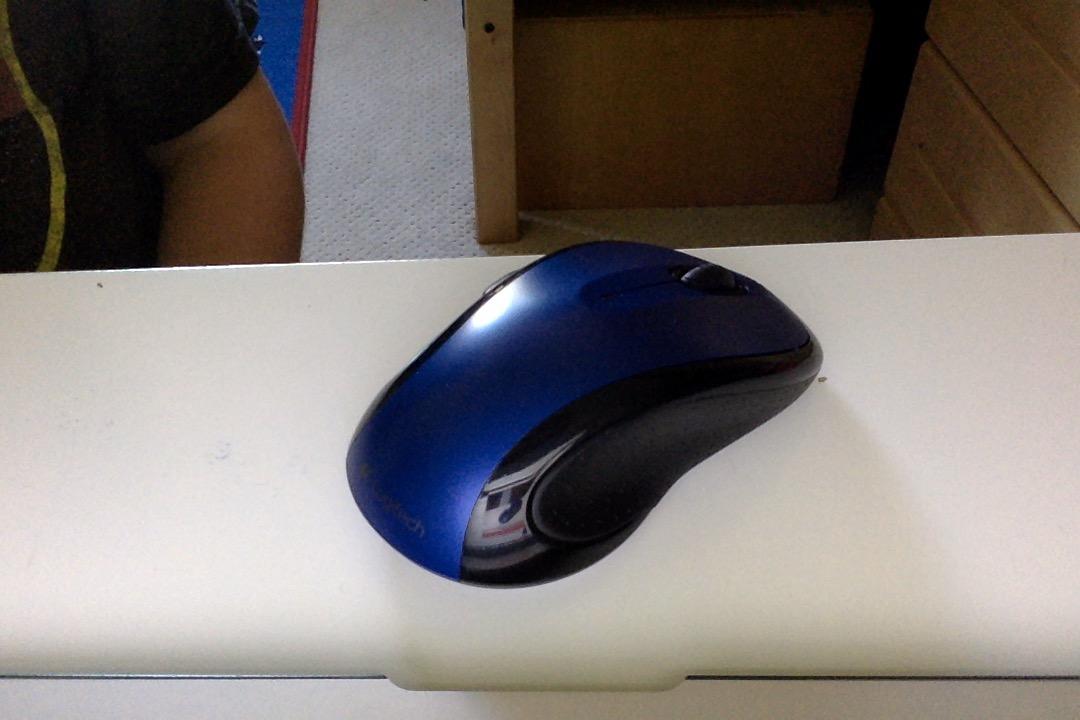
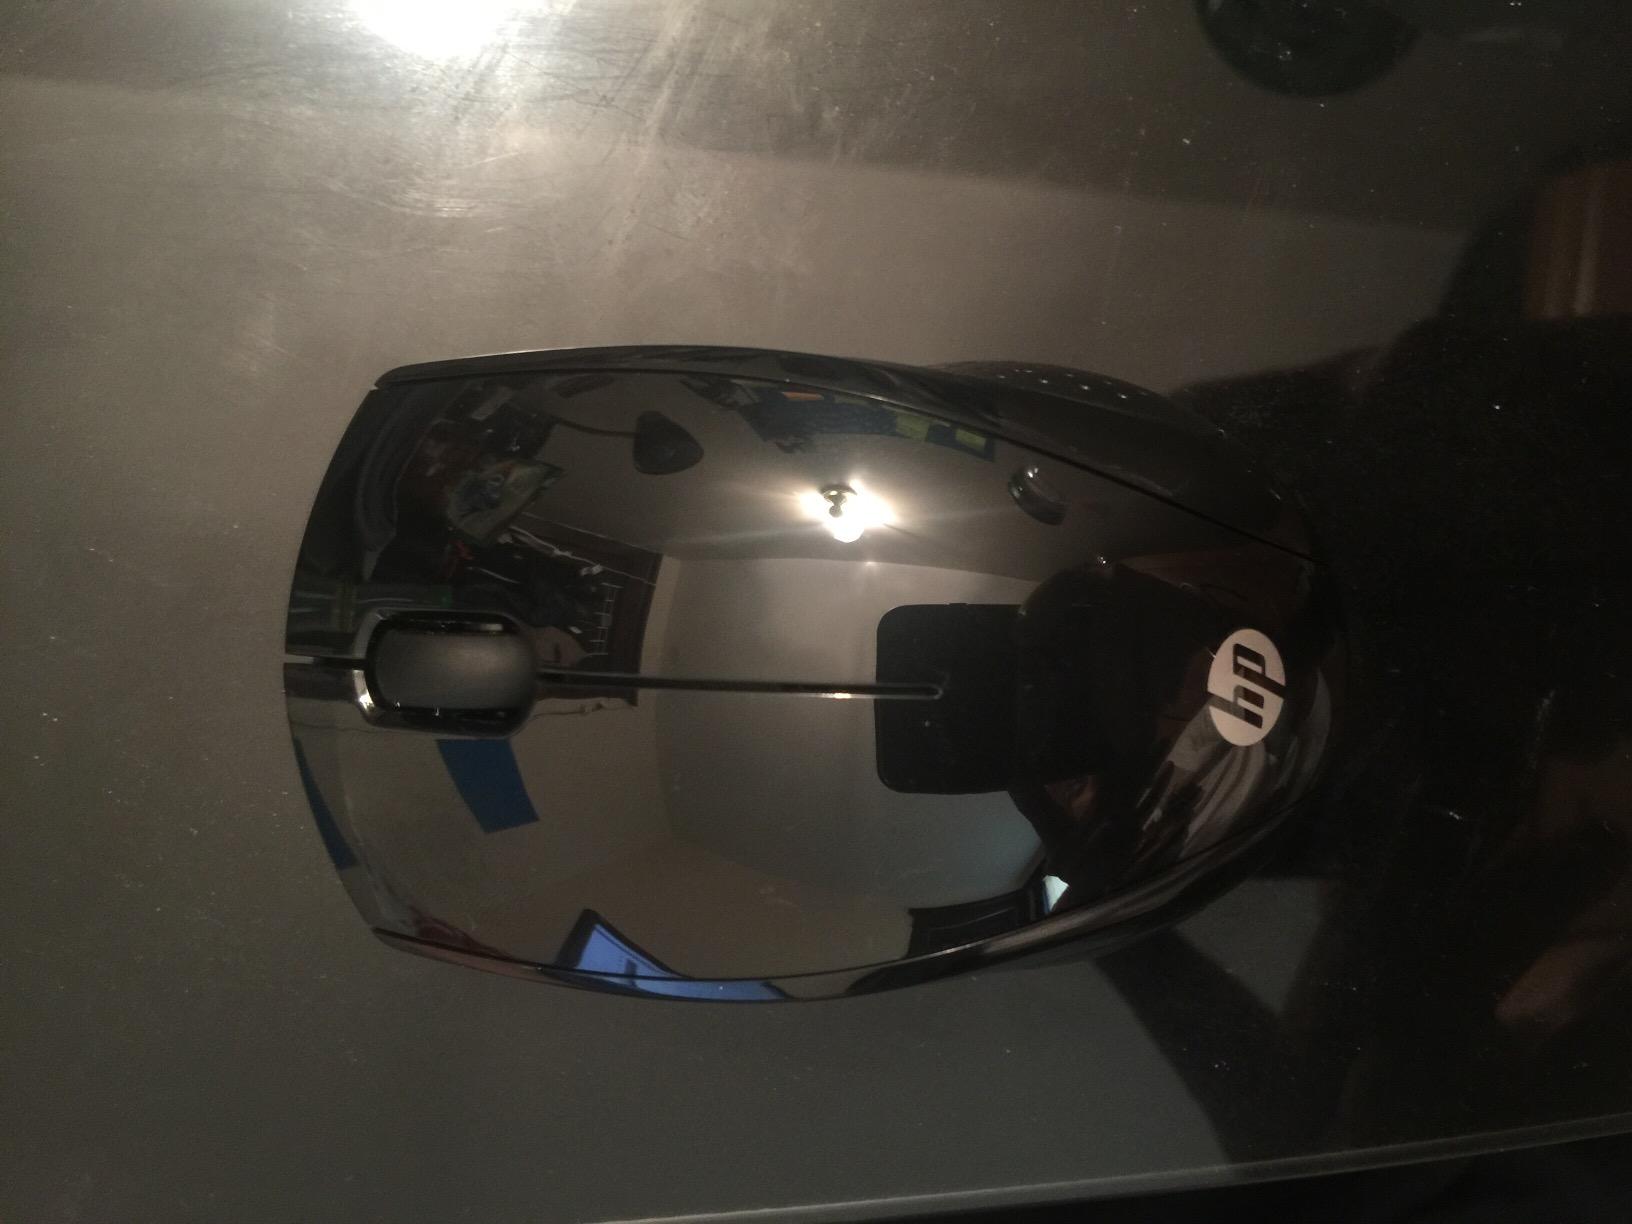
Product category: mouse
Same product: no